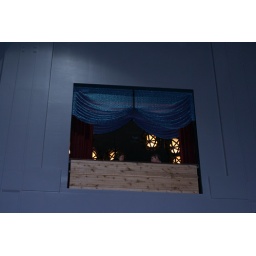
The bar above theater 1. 21 and over only with snacks and drinks.